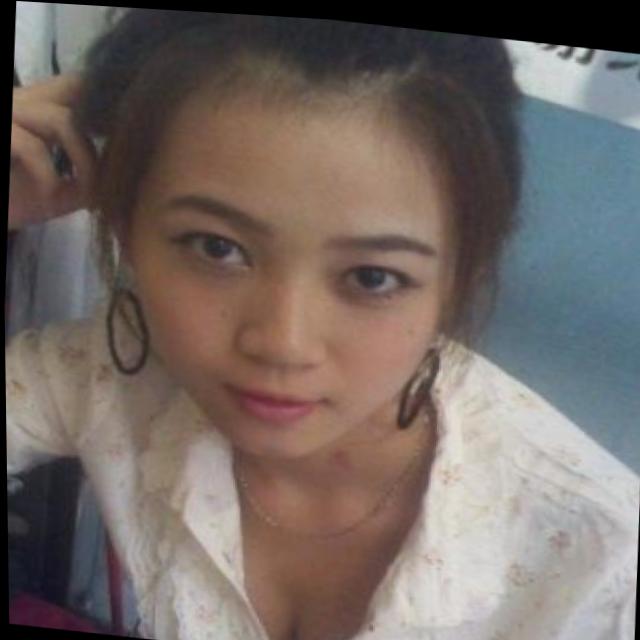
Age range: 13-20